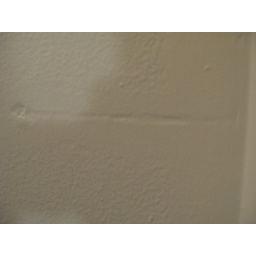
imperfections in wall can be filled with a water based putty